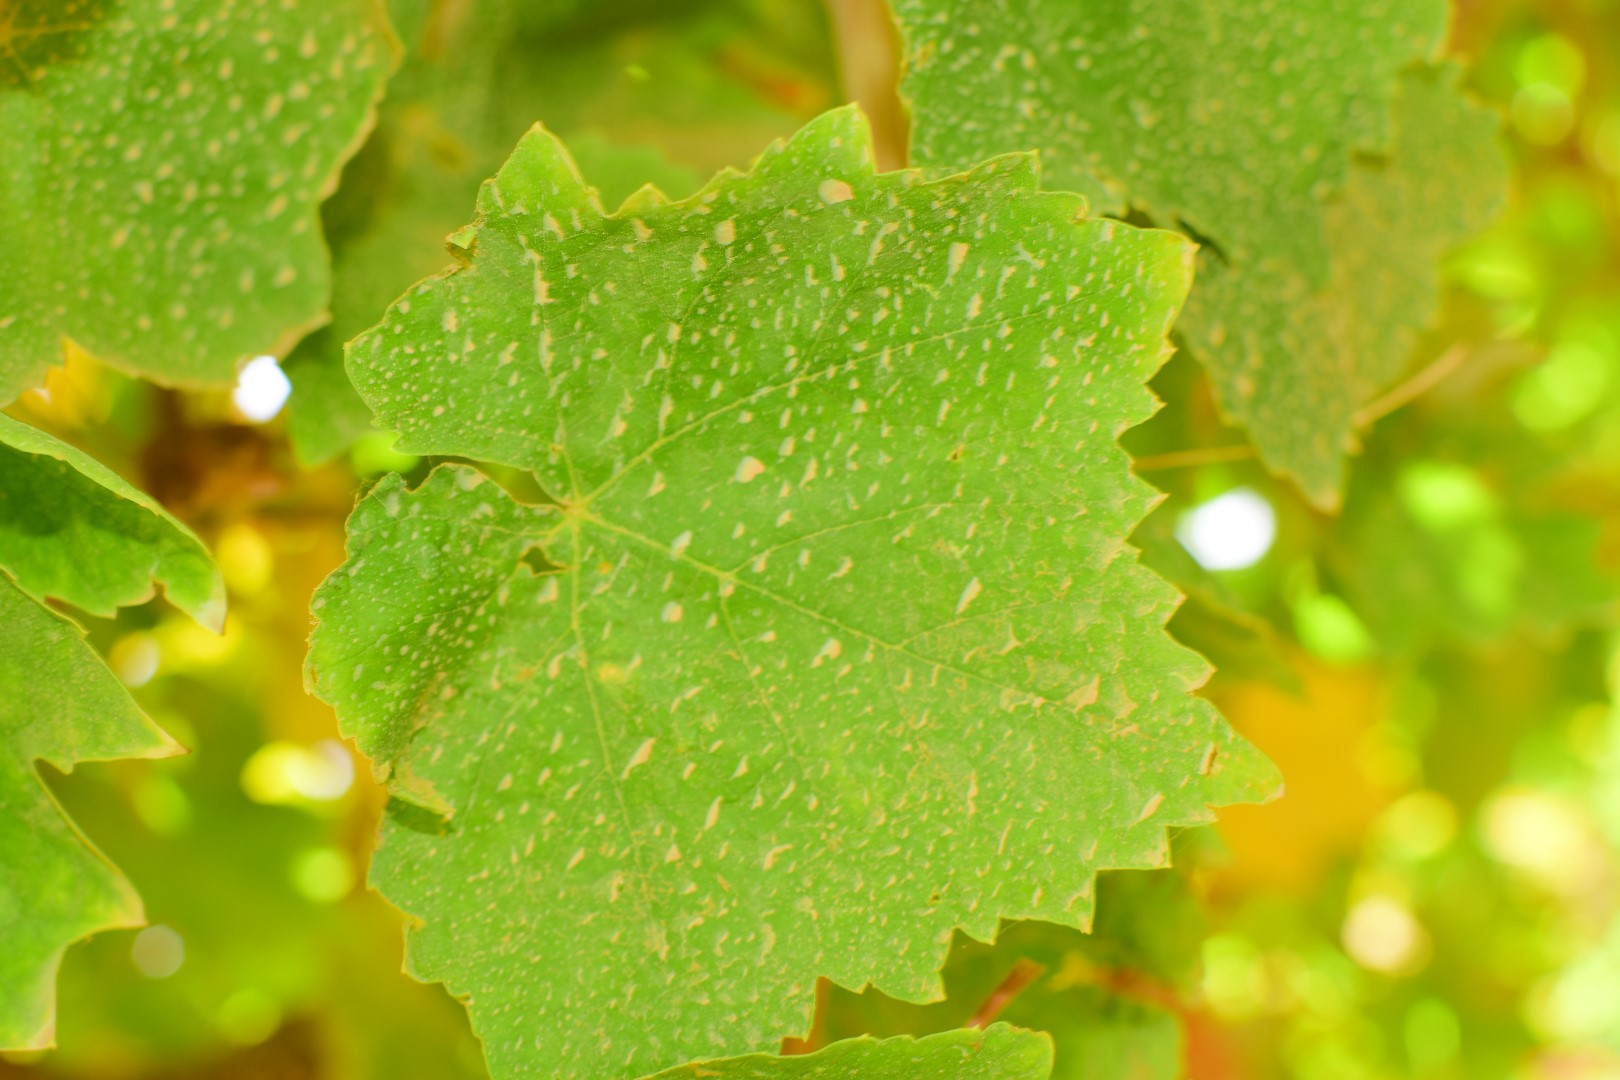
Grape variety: Thompson Seedless